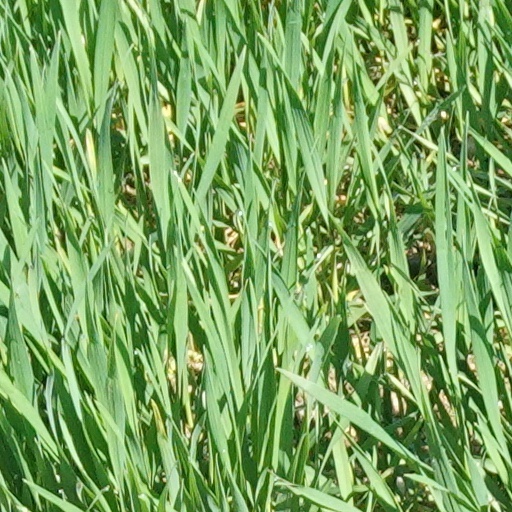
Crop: wheat